Meat industry

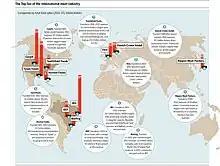
The top ten of the international meat industry

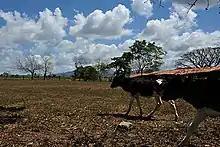
Aftermath of deforestation processes due to cattle ranching purposes in the region of Honduras

Many observers suggest that the expense of dealing with the above is grossly underestimated by present economic metrics and that true cost accounting would drastically raise the price of industrial meat.